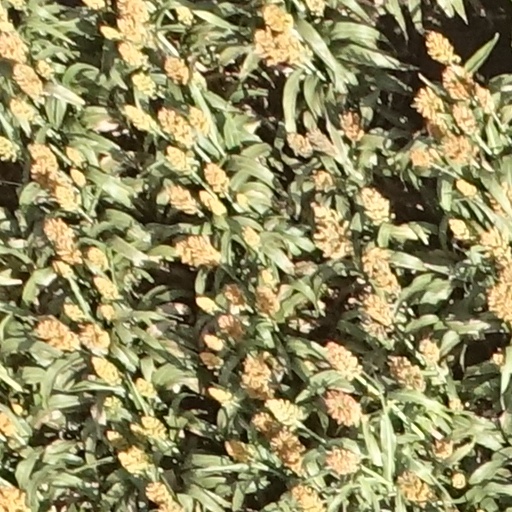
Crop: sorghum